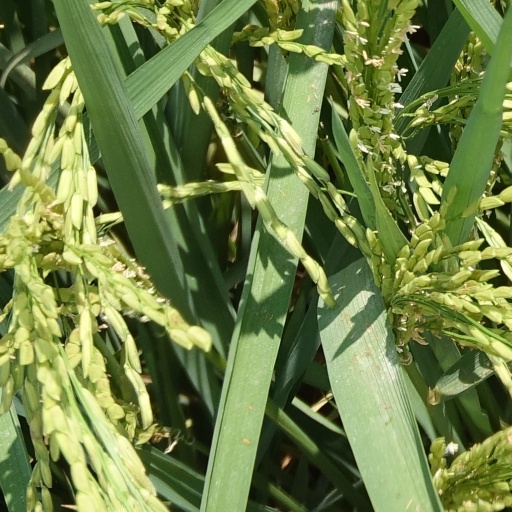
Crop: rice